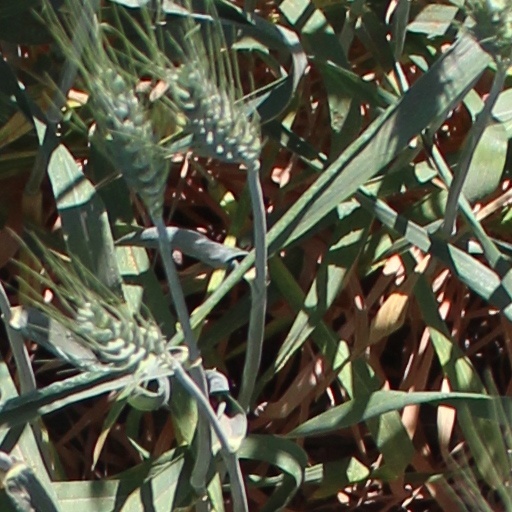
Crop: wheat